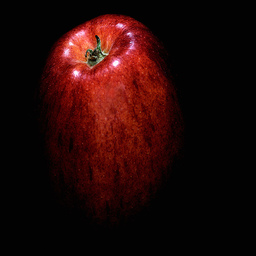
Label: Apple